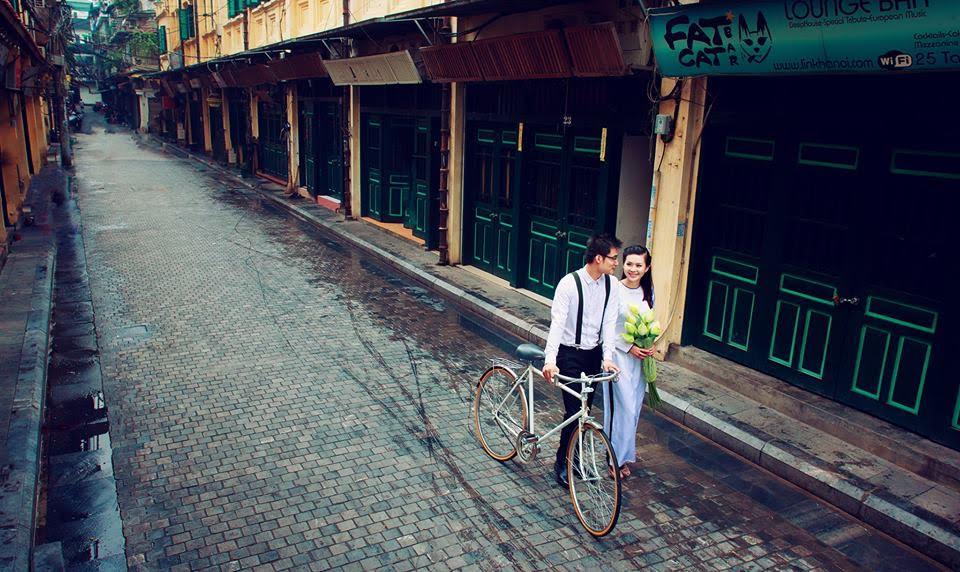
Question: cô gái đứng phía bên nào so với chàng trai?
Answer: cô gái đứng bên trái chàng trai